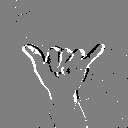
ASL letter: y